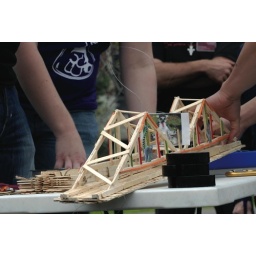
This year's Agre Challenge is to build the sturdiest bridge over a three foot span using limited materials.